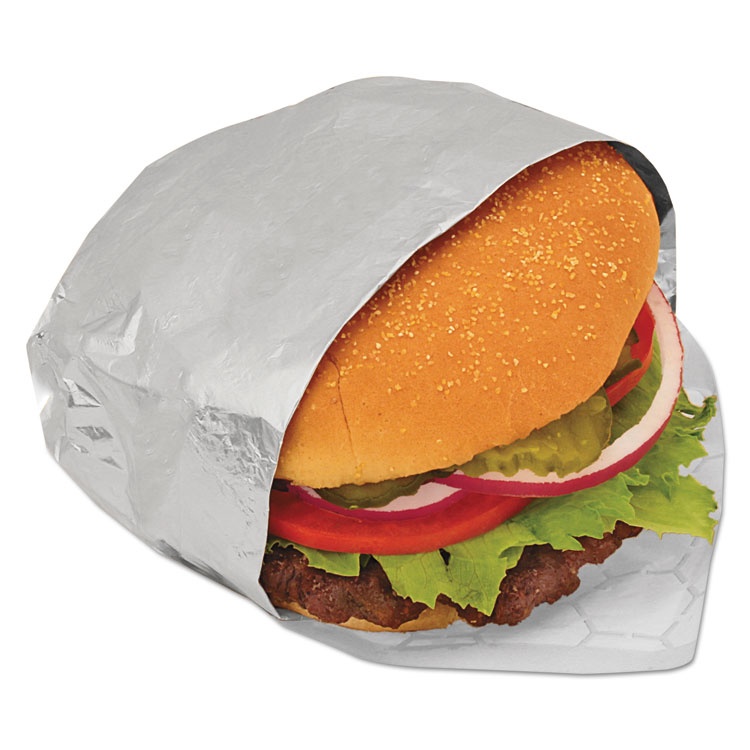
Honeycomb Insulated Wrap, 14 x 10.5, 500/Pack, 4 Pack/Carton
Superior dead-fold action ensures tight-hold wrapping. Two layers: reflective foil and moisture-absorbing paper help keep crispy breads and buns fresh. Honeycomb design creates air pockets, enabling superior heat retention. Material(s): Foil/Paper; Length: 10 1/2"; Width: 14"; Packing Type: Box.
Brand: Bagcraft
Category: Home & Garden > Kitchen & Dining > Food Storage > Food Wraps